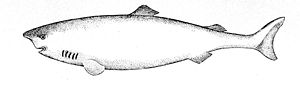
Grønlandshaj
Somniosus microcephalus
Grønlandshaj er også kendt under navnet havkal eller havkarl. På engelsk kaldes den bl.a. for sleeper shark pga. sit ry for at optræde særdeles sløvt og bevæge sig langsommeligt; maksimal hastighed anslås til 2,7 kilometer i timen. Inuitterne kalder den eqalussuaq.